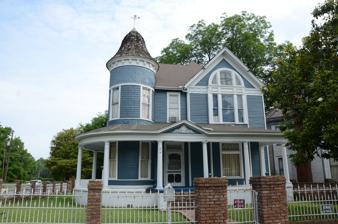
Building: Roth-Rosenzweig House
Country: United States of America
Year built: 1894
Historic house in Arkansas, United States United States historic place Roth-Rosenzweig House U.S. National Register of Historic Places Location in Arkansas Show map of Arkansas Location in United States Show map of the United States Location 717 W. 2nd Ave., Pine Bluff, Arkansas Coordinates 34°13′43″N 92°0′34″W / 34.22861°N 92.00944°W / 34.22861; -92.00944 Area less than one acre Built 1894 Built by W.S. Helton Architectural style Queen Anne NRHP reference No. 76000423 Added to NRHP December 12, 1976 The Roth-Rosenzweig House is a historic house at 717 West 2nd Avenue in Pine Bluff, Arkansas .  It is a 2 + 1 ⁄ 2 -story wood-frame structure, with a wraparound porch and 2 + 1 ⁄ 2 -story turret at the corner.  The porch is supported by Tuscan columns, and has a small decorated gable above the stairs.  The turret is clad in decoratively cut shingles, which are also banded on the main house gables.  The interior has well-preserved period woodwork and finishes.  The house was built in 1894, and is one Pine Bluff's finer examples of the Queen Anne style . It was built by contractor W.S. Helton for $4,000. The house was listed on the National Register of Historic Places in 1976. See also National Register of Historic Places listings in Jefferson County, Arkansas References